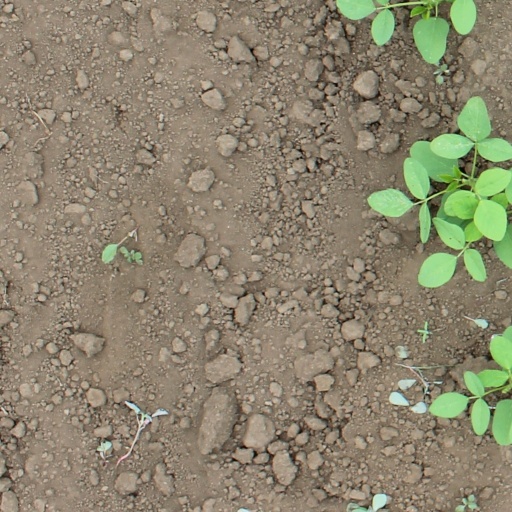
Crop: soybean